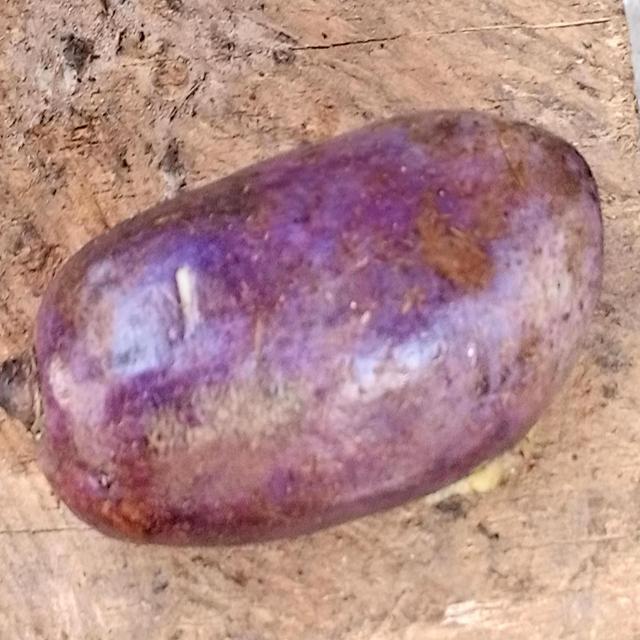
Plum grade: unaffected